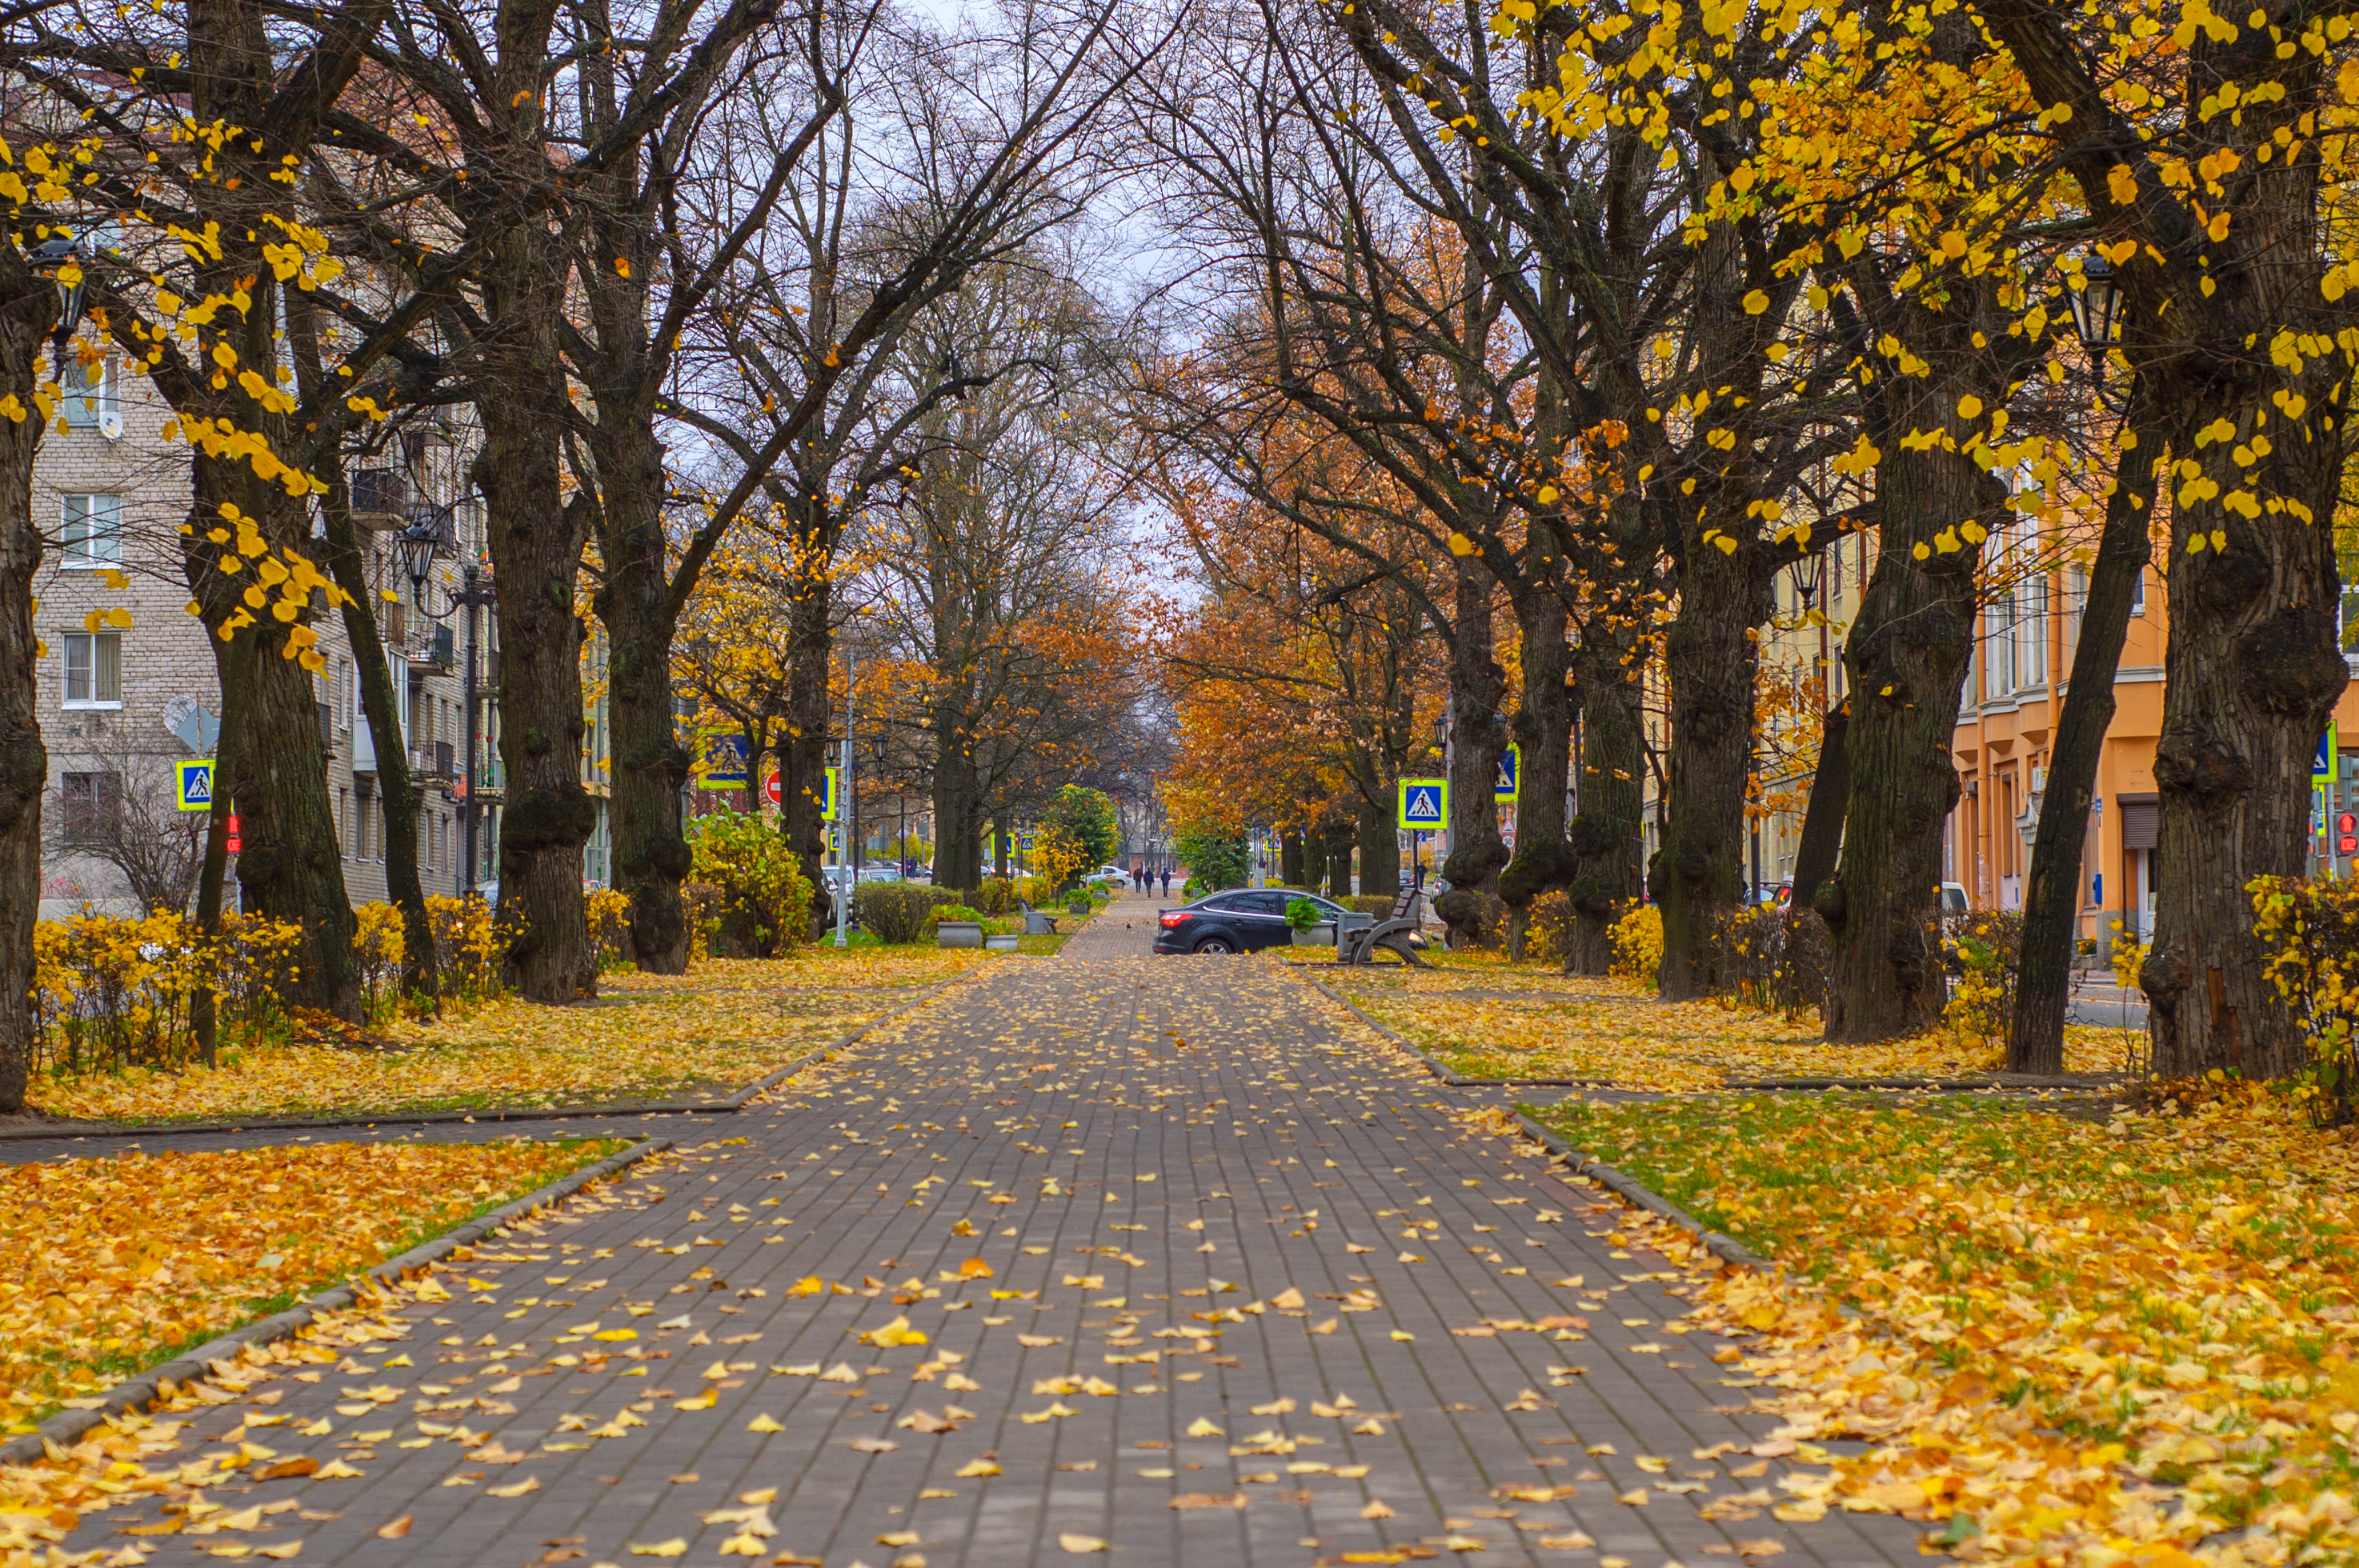
images, plant, leaf, road surface, natural landscape, People in nature, tree, yellow, sunlight, trunk, grass, thoroughfare, sky, public space, landscape, woody plant, road, deciduous, asphalt, city, Tints and shades, landmark, sidewalk, human settlement, urban area, woodland, street, lane, wood, grove, flowering plant, temperate broadleaf and mixed forest, autumn, forest, shadow, plant stem, symmetry, cobblestone, path, Northern hardwood forest, evening, car